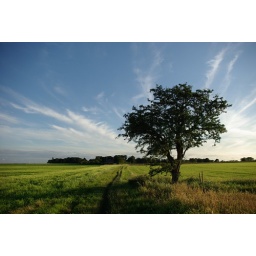
tree in a field in rainford